Assassination of Meir Kahane

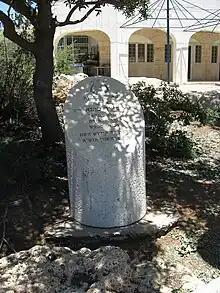
The monument built in memory of Meir Kahane, in Kahane Park, in the Israeli settlement of Kiryat Arba, in the West Bank

Meir Kahane, an Israeli American rabbi, ultranationalist politician and convicted domestic terrorist, was assassinated by El Sayyid Nosair on 5 November 1990 at the New York Marriott East Side hotel in Manhattan, New York City.